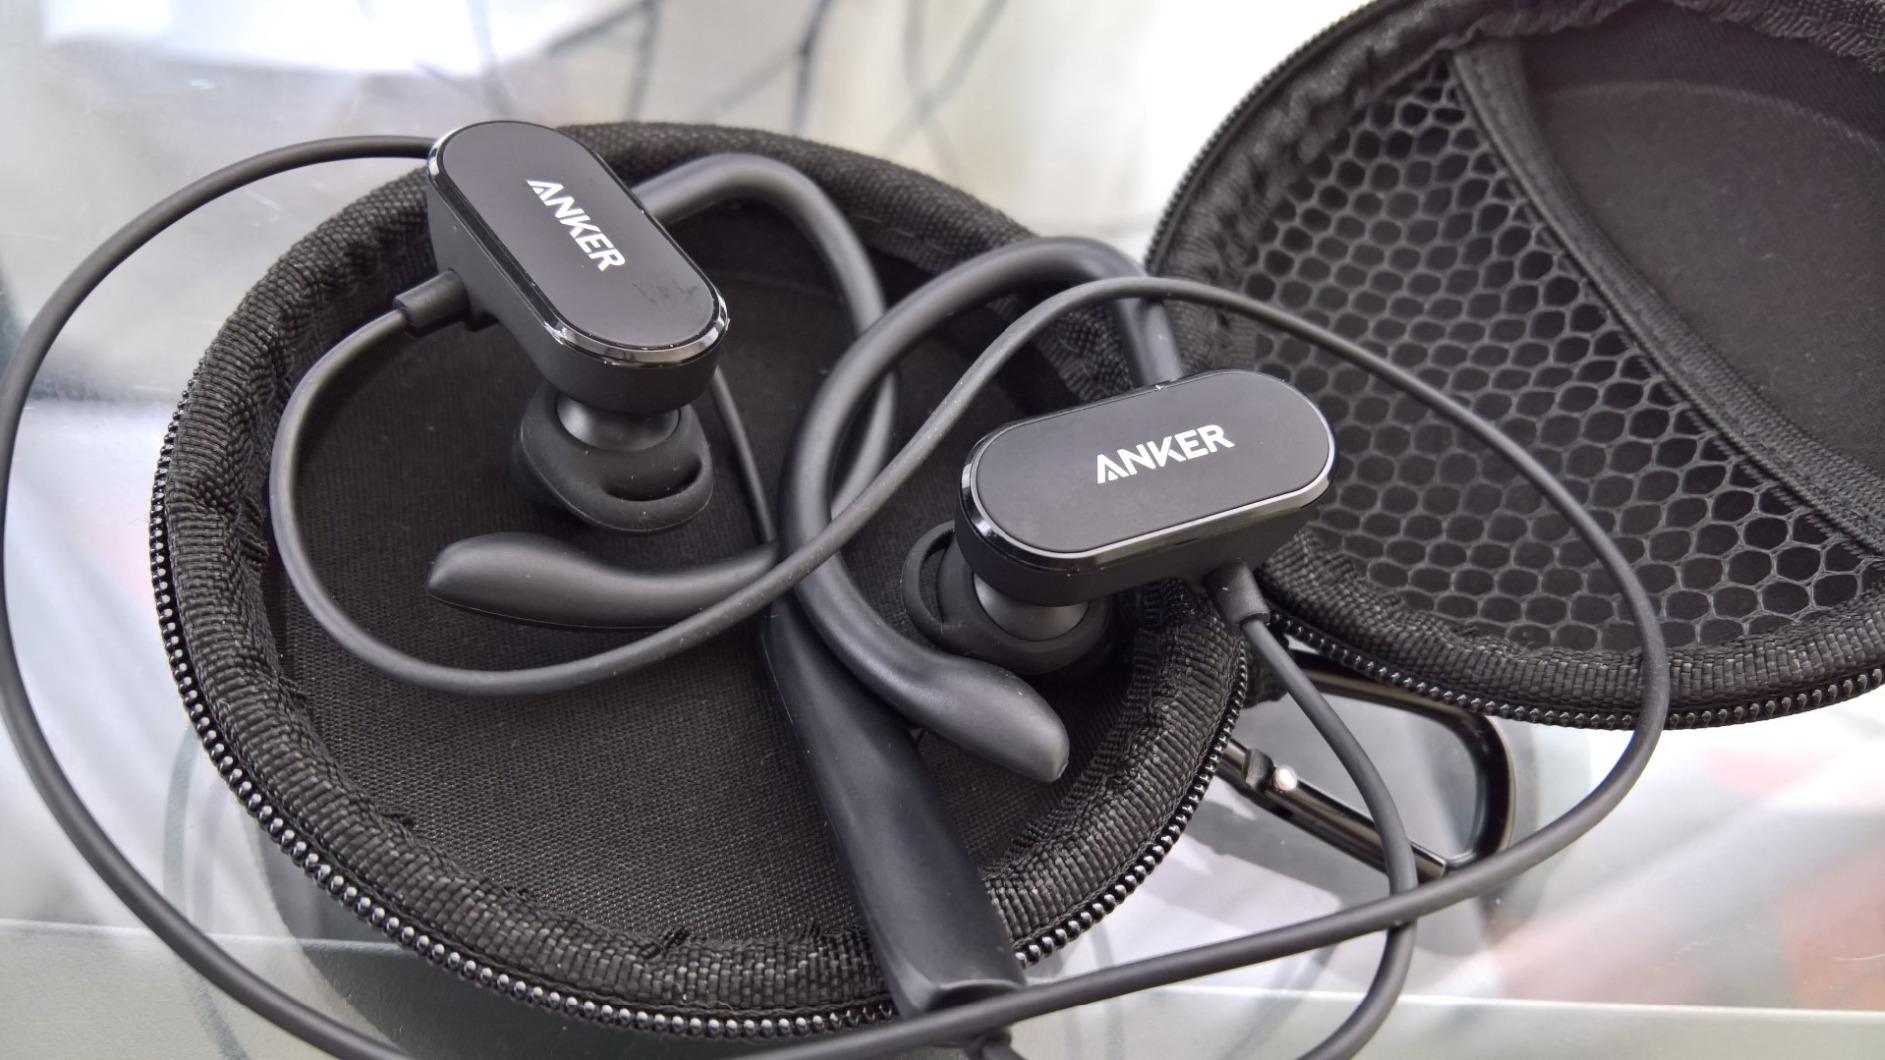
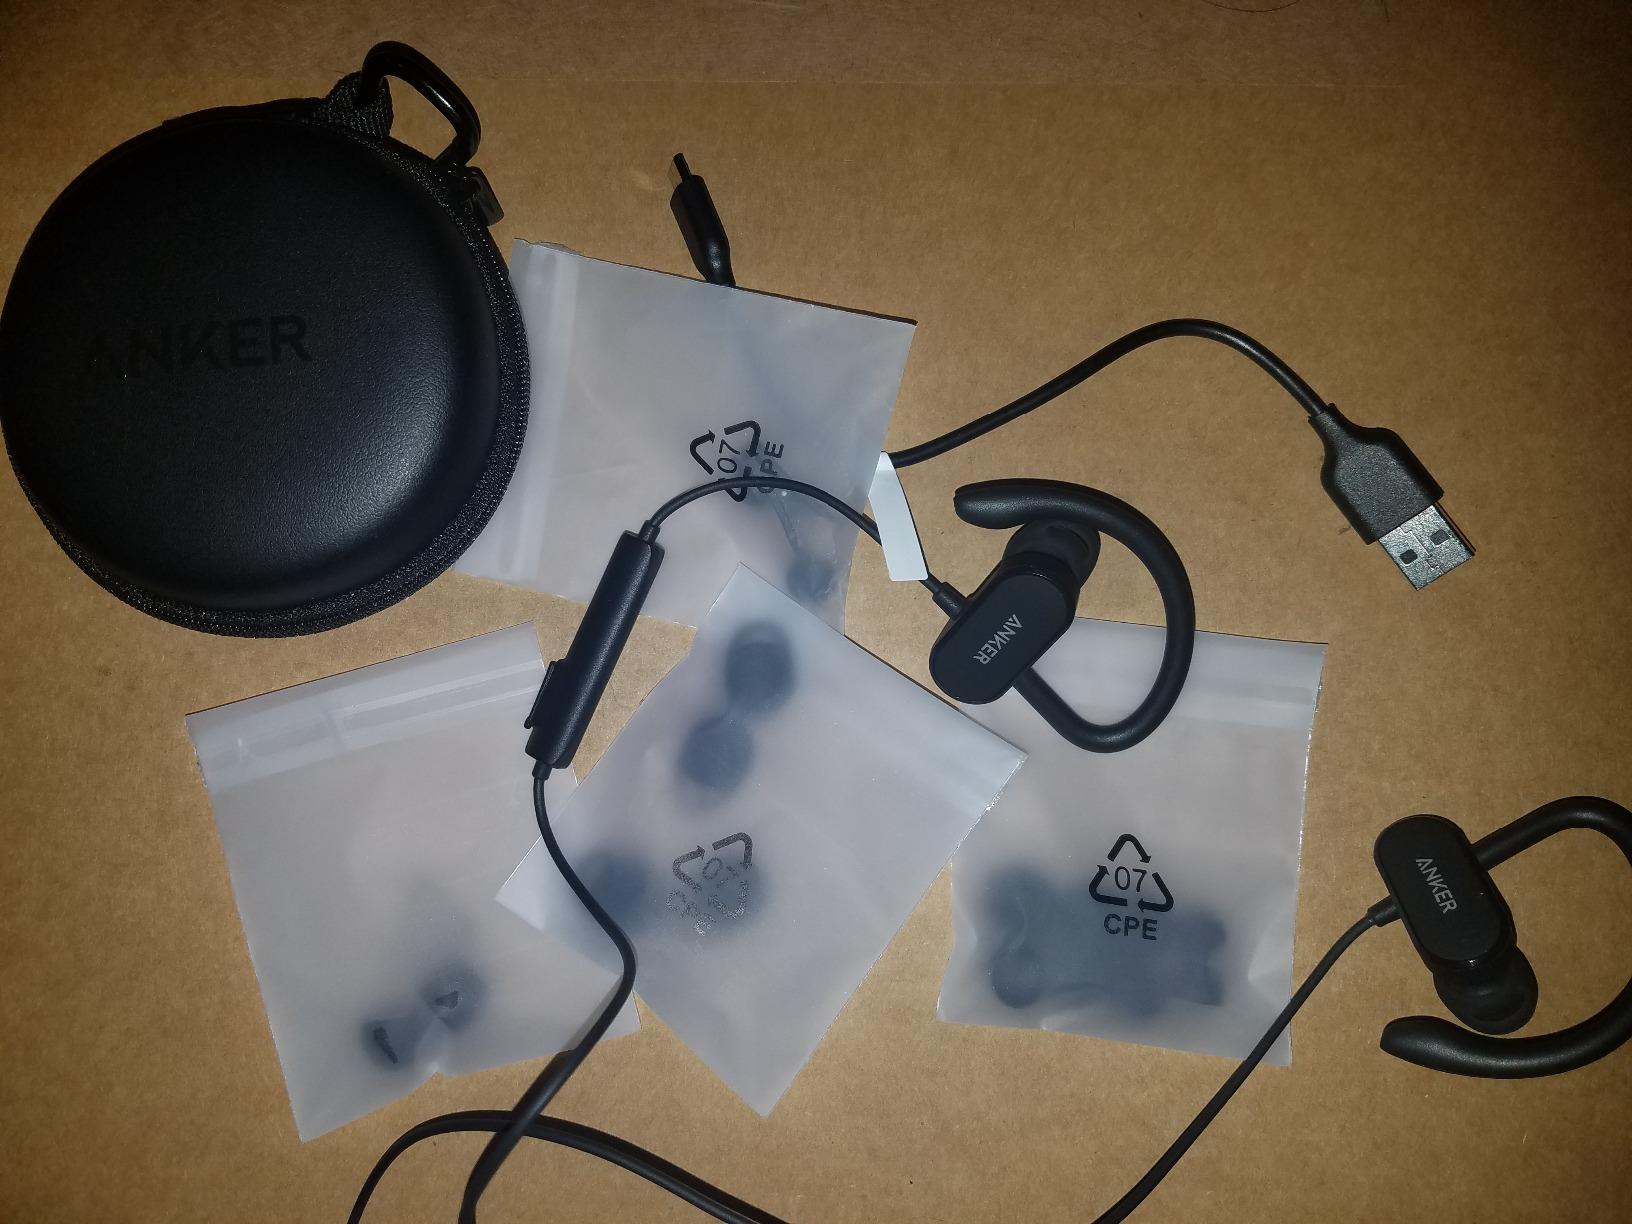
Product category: headphones
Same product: yes